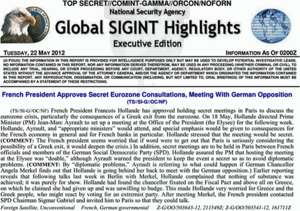
La National Security Agency est un organisme gouvernemental du département de la Défense des États-Unis, responsable du renseignement d'origine électromagnétique et de la sécurité des systèmes d'information du gouvernement américain.